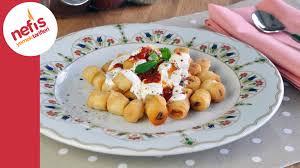
Yemek: manti